List of titles and honours of Mary of Teck

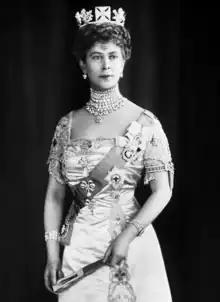
Queen Mary wearing the Garter Star, Victoria and Albert Order and the Royal Family Orders, 1912

This is a list of awards, decorations, honours, orders and titles belonging to Mary of Teck, queen consort of the United Kingdom. Where two dates are listed, then the first indicates the date of the attaining of the award or title, and the second indicates the date of its loss.